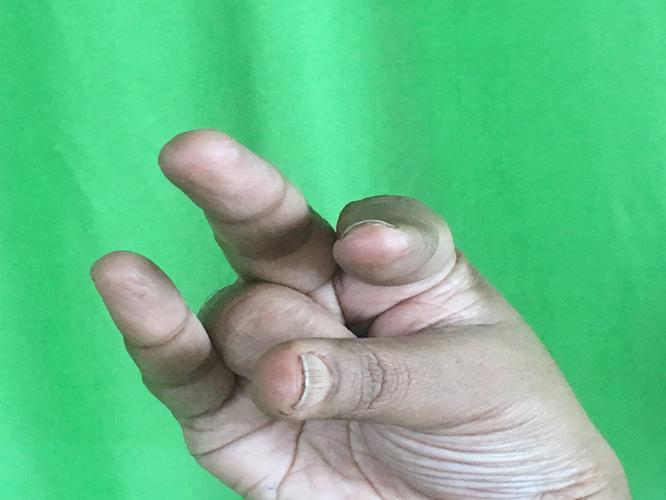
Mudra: Kangulam
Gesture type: single_hand